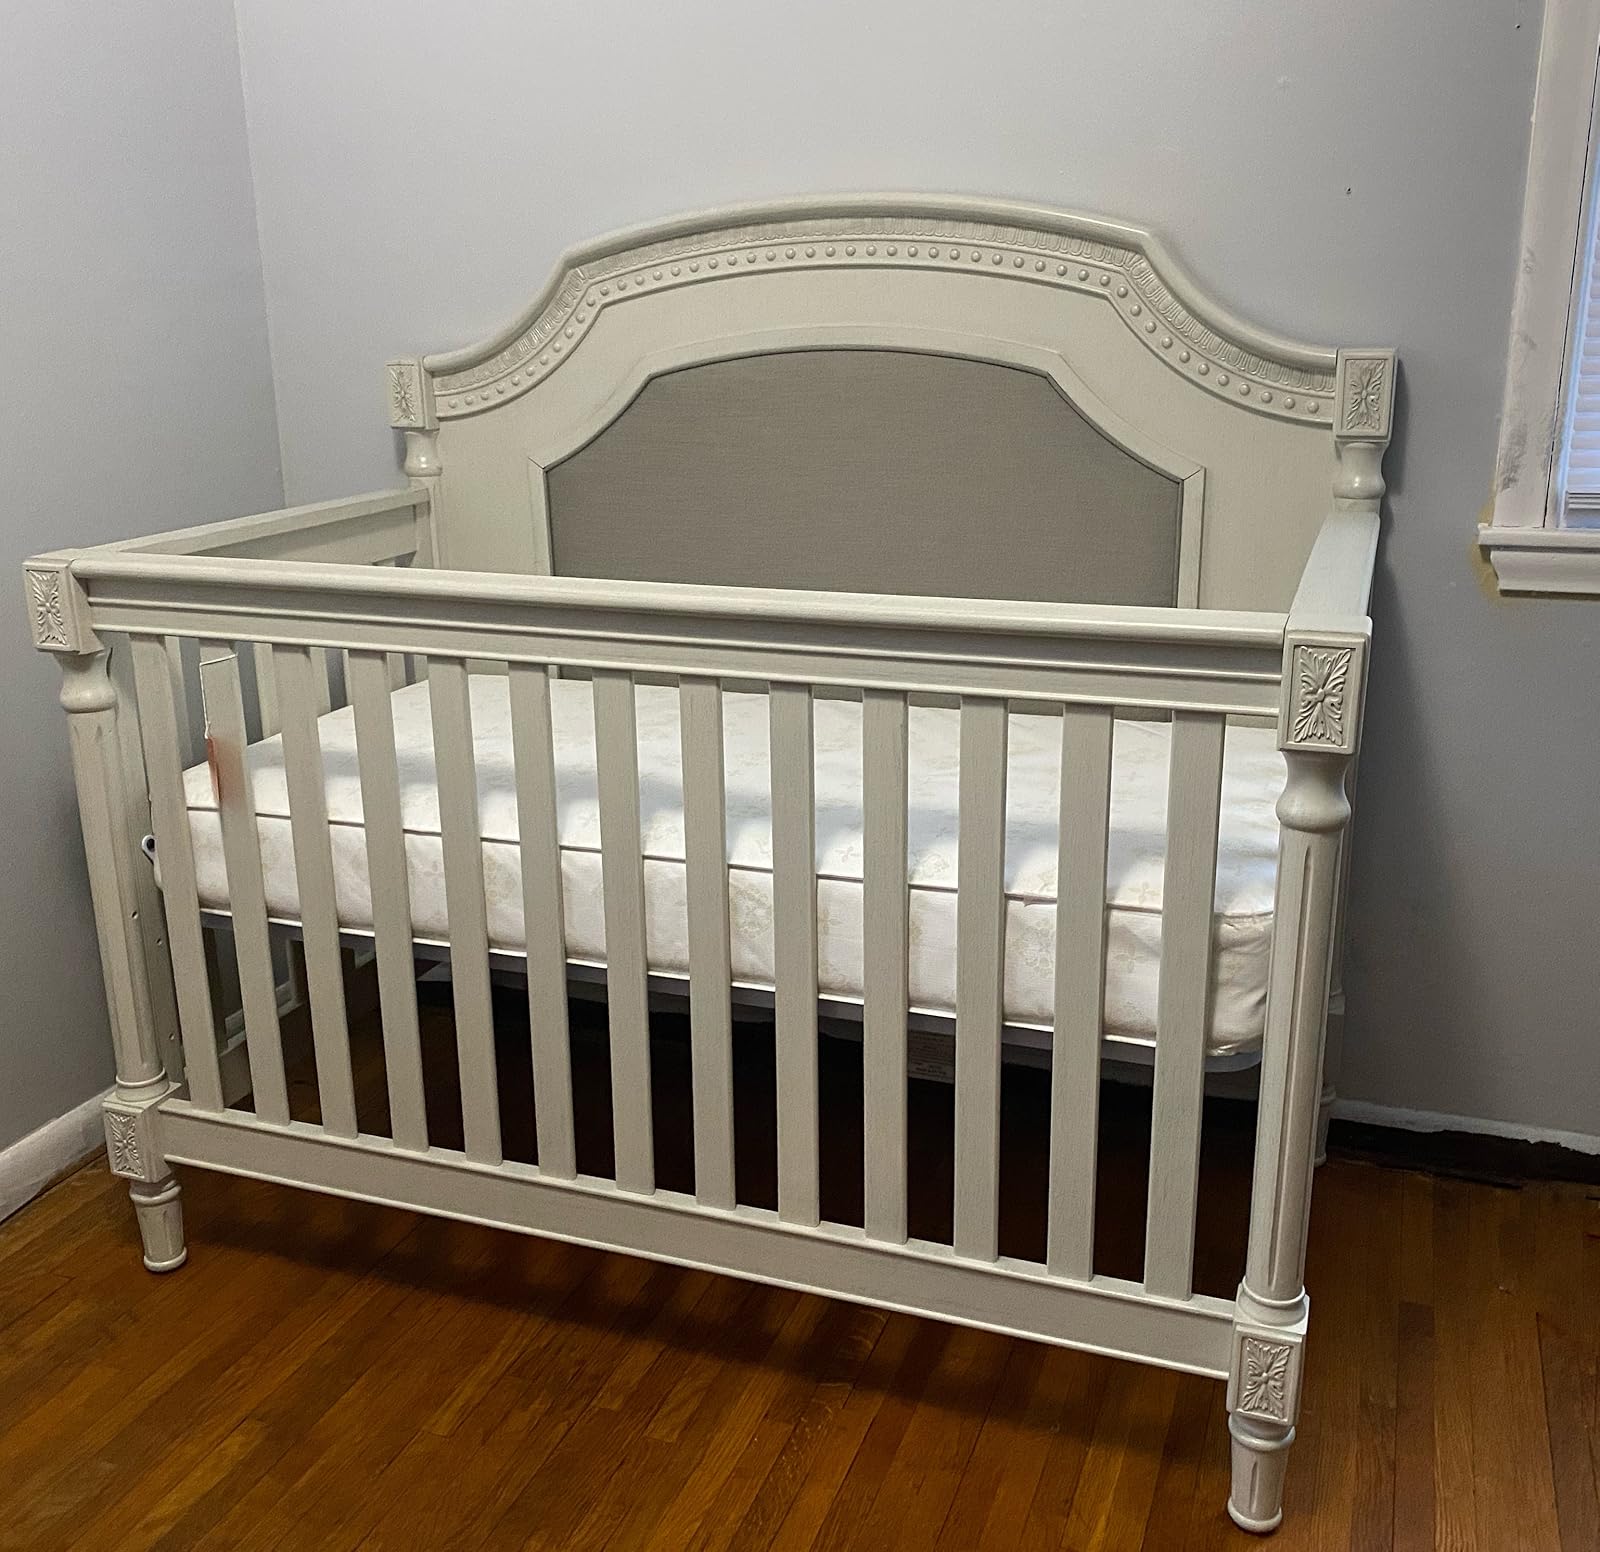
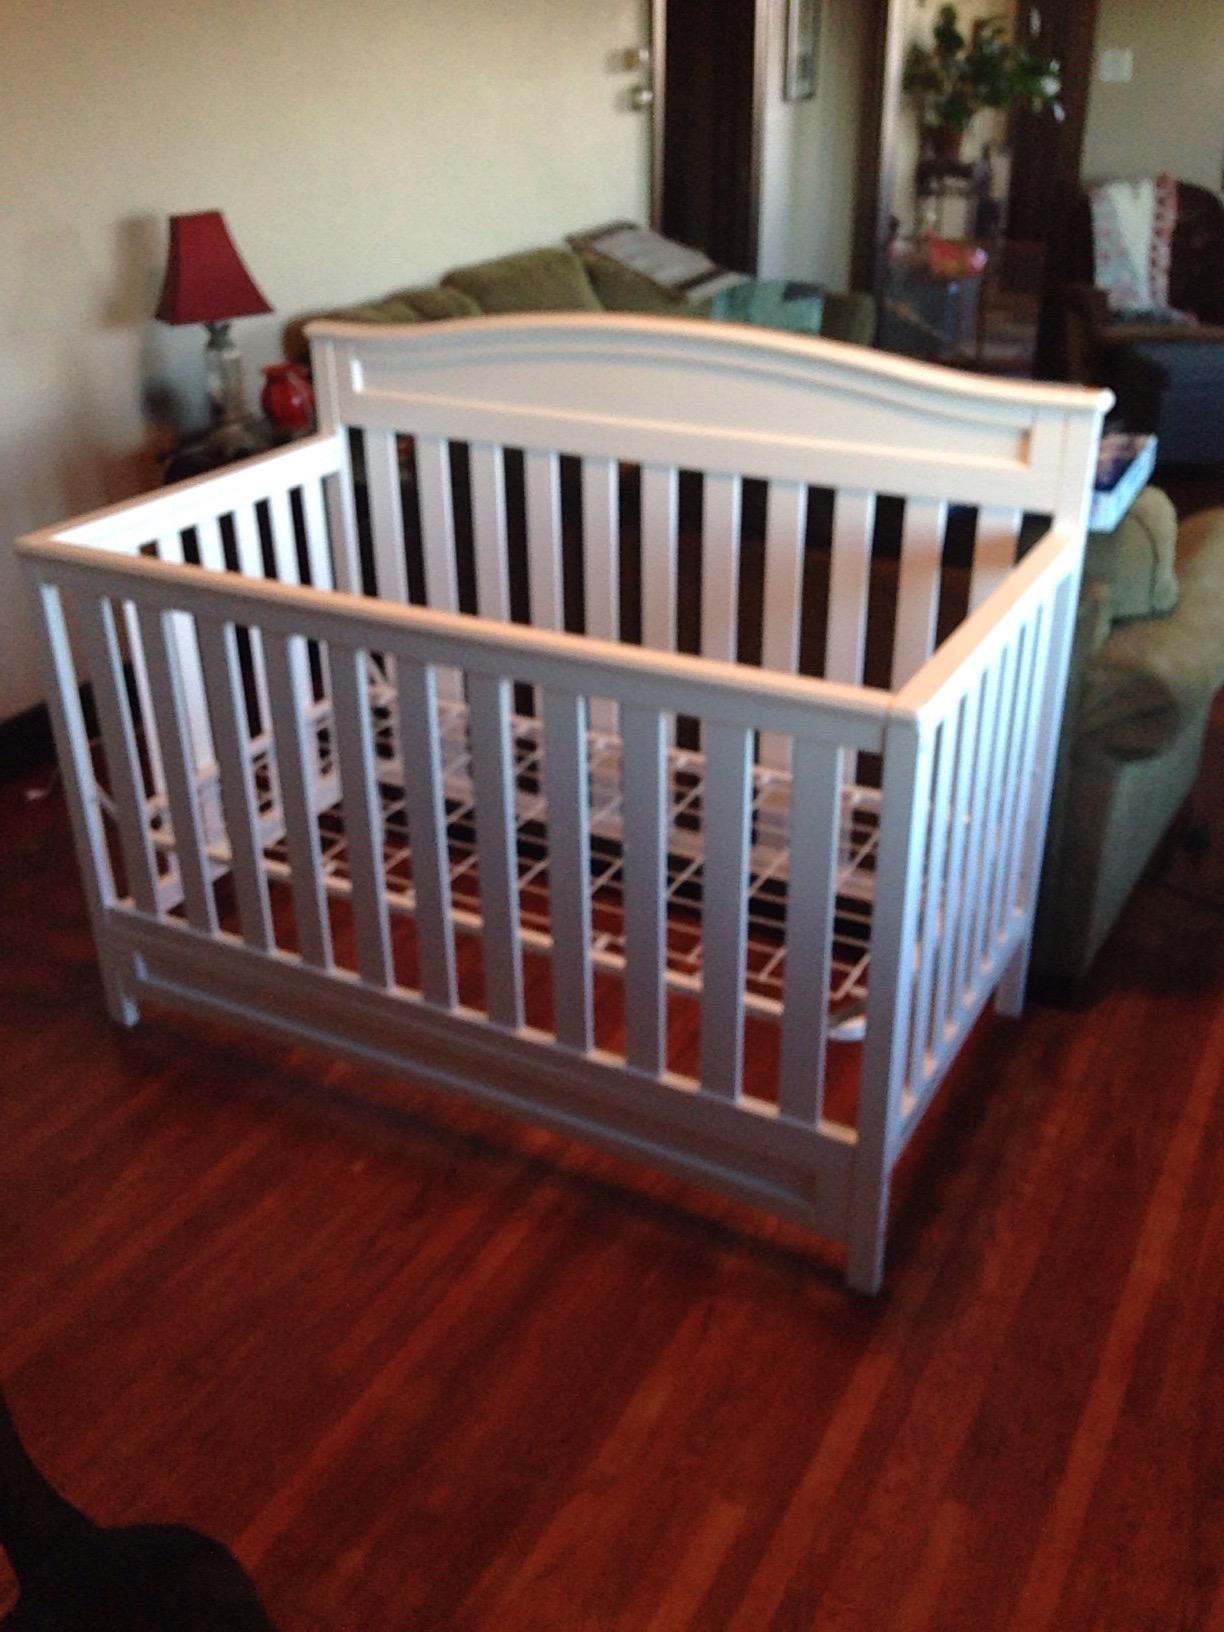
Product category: products_crib
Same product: no